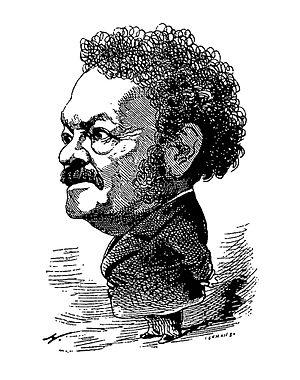
Portrait satirique de Gilbert Duprez.
Gilbert-Louis Duprez est un ténor français, né le 6 décembre 1806 à Paris où il est mort le 23 septembre 1896.